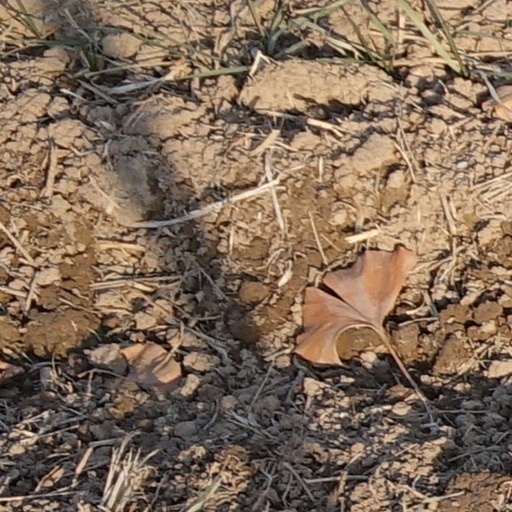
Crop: wheat